Granville Liggins

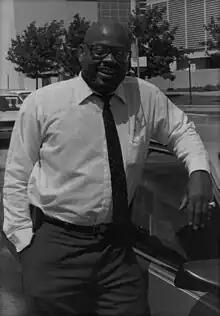

Granville "Granny" Liggins (born June 2, 1946) is a Canadian- American former professional football player in the Canadian Football League (CFL). He played college football for the Oklahoma Sooners.